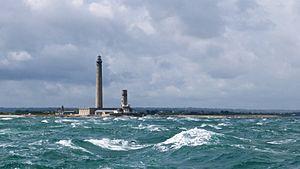
Phare de Gatteville sur la pointe de Barfleur, Normandie, France This building is en partie classé, en partie inscrit au titre des Monuments Historiques. It is indexed in the Base Mérimée, a database of architectural heritage maintained by the French Ministry of Culture,
Le phare de Gatteville, ou phare de Gatteville-Barfleur, est situé sur la pointe de Barfleur, dans la Manche. Il signale les forts courants du raz de Barfleur.
La pointe de Barfleur est un cap de France qui constitue l'extrémité nord-est du Cotentin, dans le département de la Manche. Il est baigné par la Manche et comporte à son extrémité le phare de Gatteville. Il tire son nom du village de Barfleur situé au sud mais est situé sur la commune de Gatteville-le-Phare. La pointe marque la limite nord-ouest de la baie de Seine.